2019 Hong Kong extradition bill

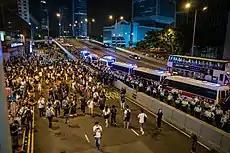

Hundreds of protesters camped in front of the government headquarters well into the night, with more joining them in response to calls from Demosistō and pro-independence activists. Police formed a human chain to prevent protesters from entering Harcourt Road, the main road next to government headquarters, while Special Tactical Squad (STS) stood by for potential conflicts. Although the CHRF officially had called an end to the march at 10 pm, around 100 protesters remained at the Civic Square.